Saint Ladislaus legend

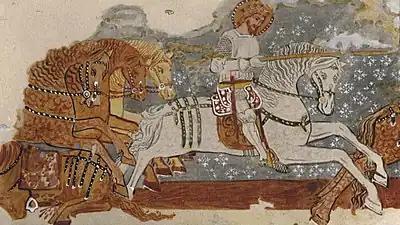
Mural in Dârjiu fortified church: The Saint Ladislaus legend, detail with the cavalier-king saint

An episode from the Legend of Saint Ladislaus provided the subjects for numerous murals painted in medieval churches in Hungary during the 14th to 16th century.